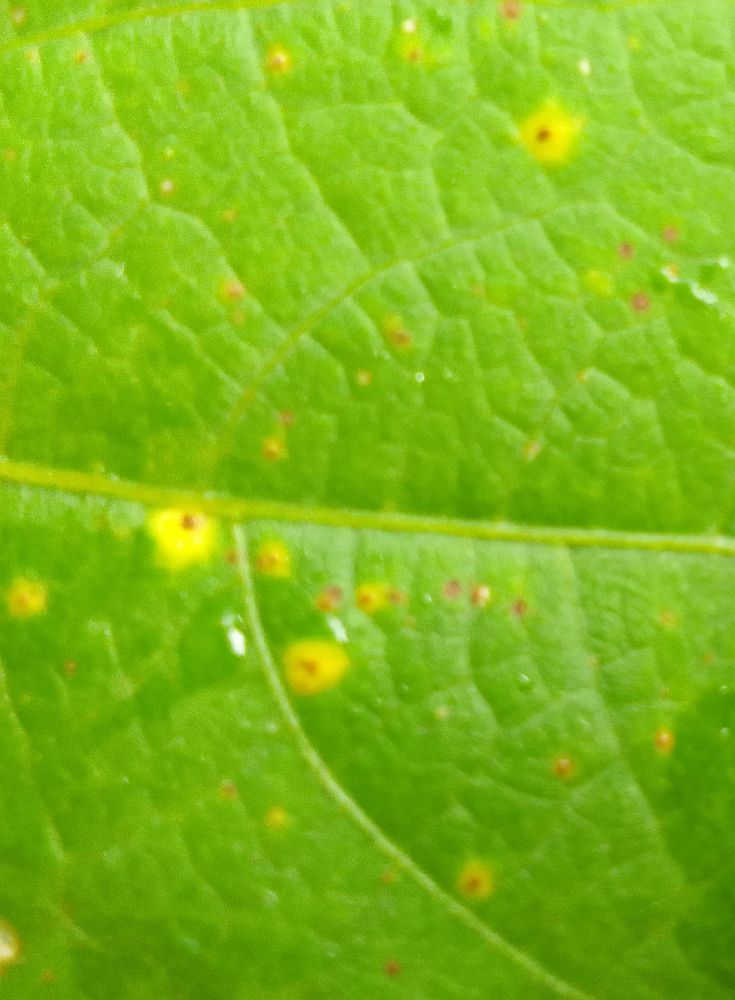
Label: rust